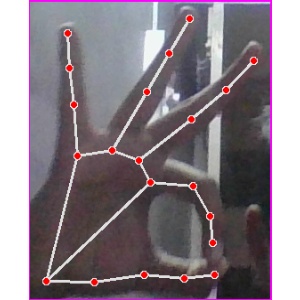
अक्षर: ण